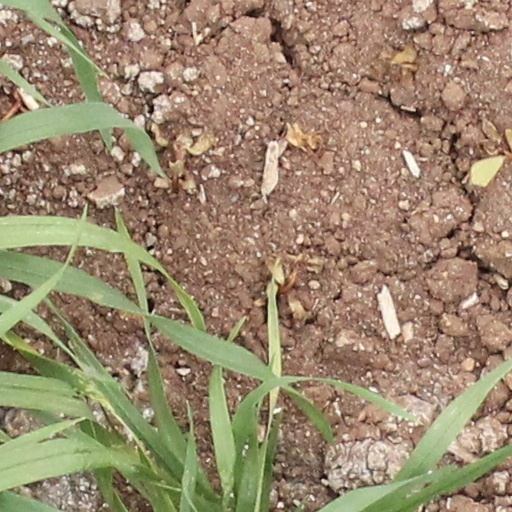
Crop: wheat